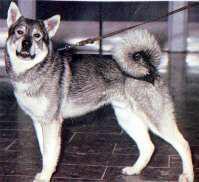
Eskimo_dog